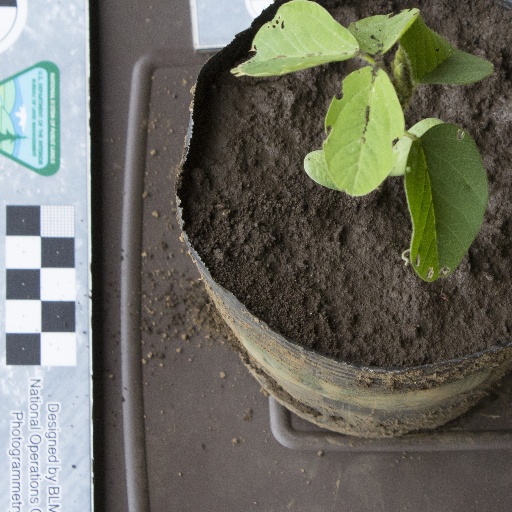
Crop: soybean